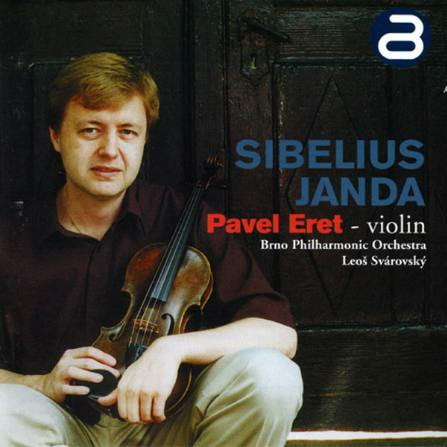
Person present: Yes